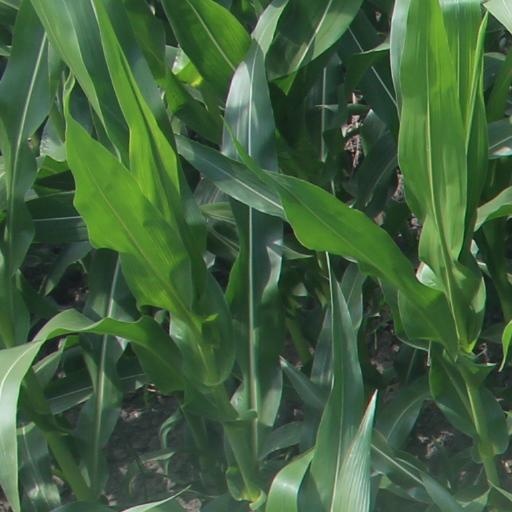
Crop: maize; corn